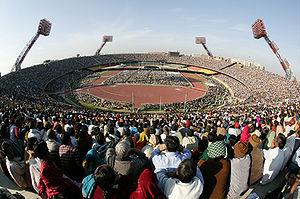
Le Jawaharlal Nehru Stadium est un stade omnisports situé à New Delhi en Inde. Ce stade peut accueillir plusieurs types de sports.